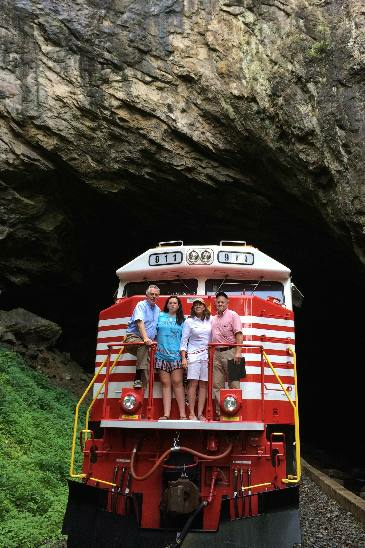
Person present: Yes